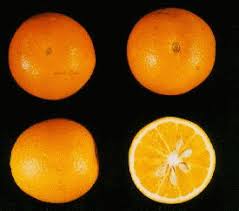
Label: Orange